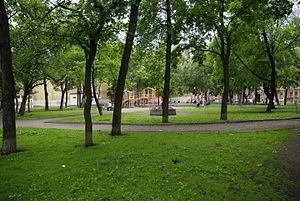
Vera Klimenteva Sloutskaïa, dont les véritables prénom et patronyme étaient Berta Bronislavovna, née le 5 septembre 1874 à Minsk et morte le 12 novembre 1917 à Tsarskoe Sielo, aujourd'hui Pouchkine, à proximité de Saint Pétersbourg, est une sociale-démocrate, ayant pris une part active au mouvement révolutionnaire russe.